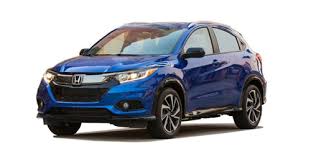
Vehicle type: Cars